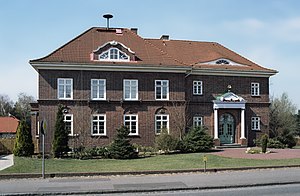
Groß Nordende
Den tidligere skole der nu er forsamlingshus
Groß Nordende er en by og en kommune i det nordlige Tyskland, beliggende i Amt Moorrege under Kreis Pinneberg. Kreis Pinneberg ligger i den sydlige del af delstaten Slesvig-Holsten.